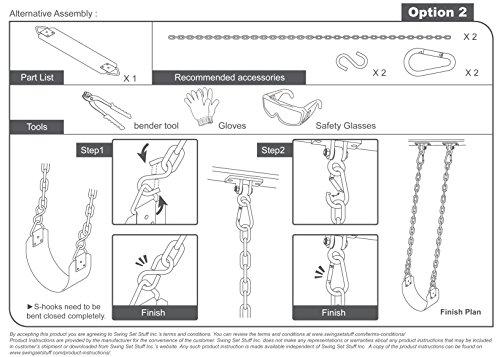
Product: Swing Set Stuff Commercial Rubber Belt Seat with Chains & Hooks SSS Logo Sticker Playground Swing, Yellow
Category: Toys & Games | Sports & Outdoor Play | Play Sets & Playground Equipment | Play Set Attachments | Swings
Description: Comes with sass logo sticker.
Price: $46.79
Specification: ProductDimensions:24.5x5.8x66inches|ItemWeight:8pounds|ShippingWeight:8.3pounds|ASIN:B00WIOOFKM|Itemmodelnumber:SSS-0123-Y|Manufacturerrecommendedage:6-12years